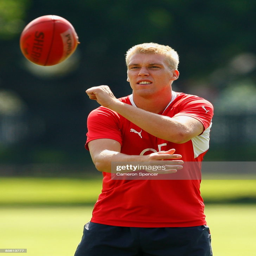
athlete passes the ball during a training session .